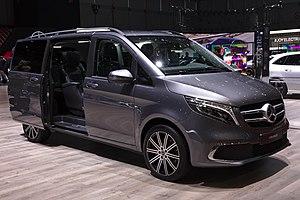
Le Mercedes-Benz Vito est un fourgon produit par Mercedes-Benz. Trois générations se sont succédé depuis son lancement en 1996. Sa version destinée au transport de passagers est dénommée Classe V. Il succède au Mercedes-Benz MB100.
L'édition 2019 du salon international de l'automobile de Genève est un salon automobile annuel qui se tient du 7 au 17 mars 2019 à Genève. Il s'agit de la 89ᵉ édition internationale de ce salon organisé pour la première fois en 1905.